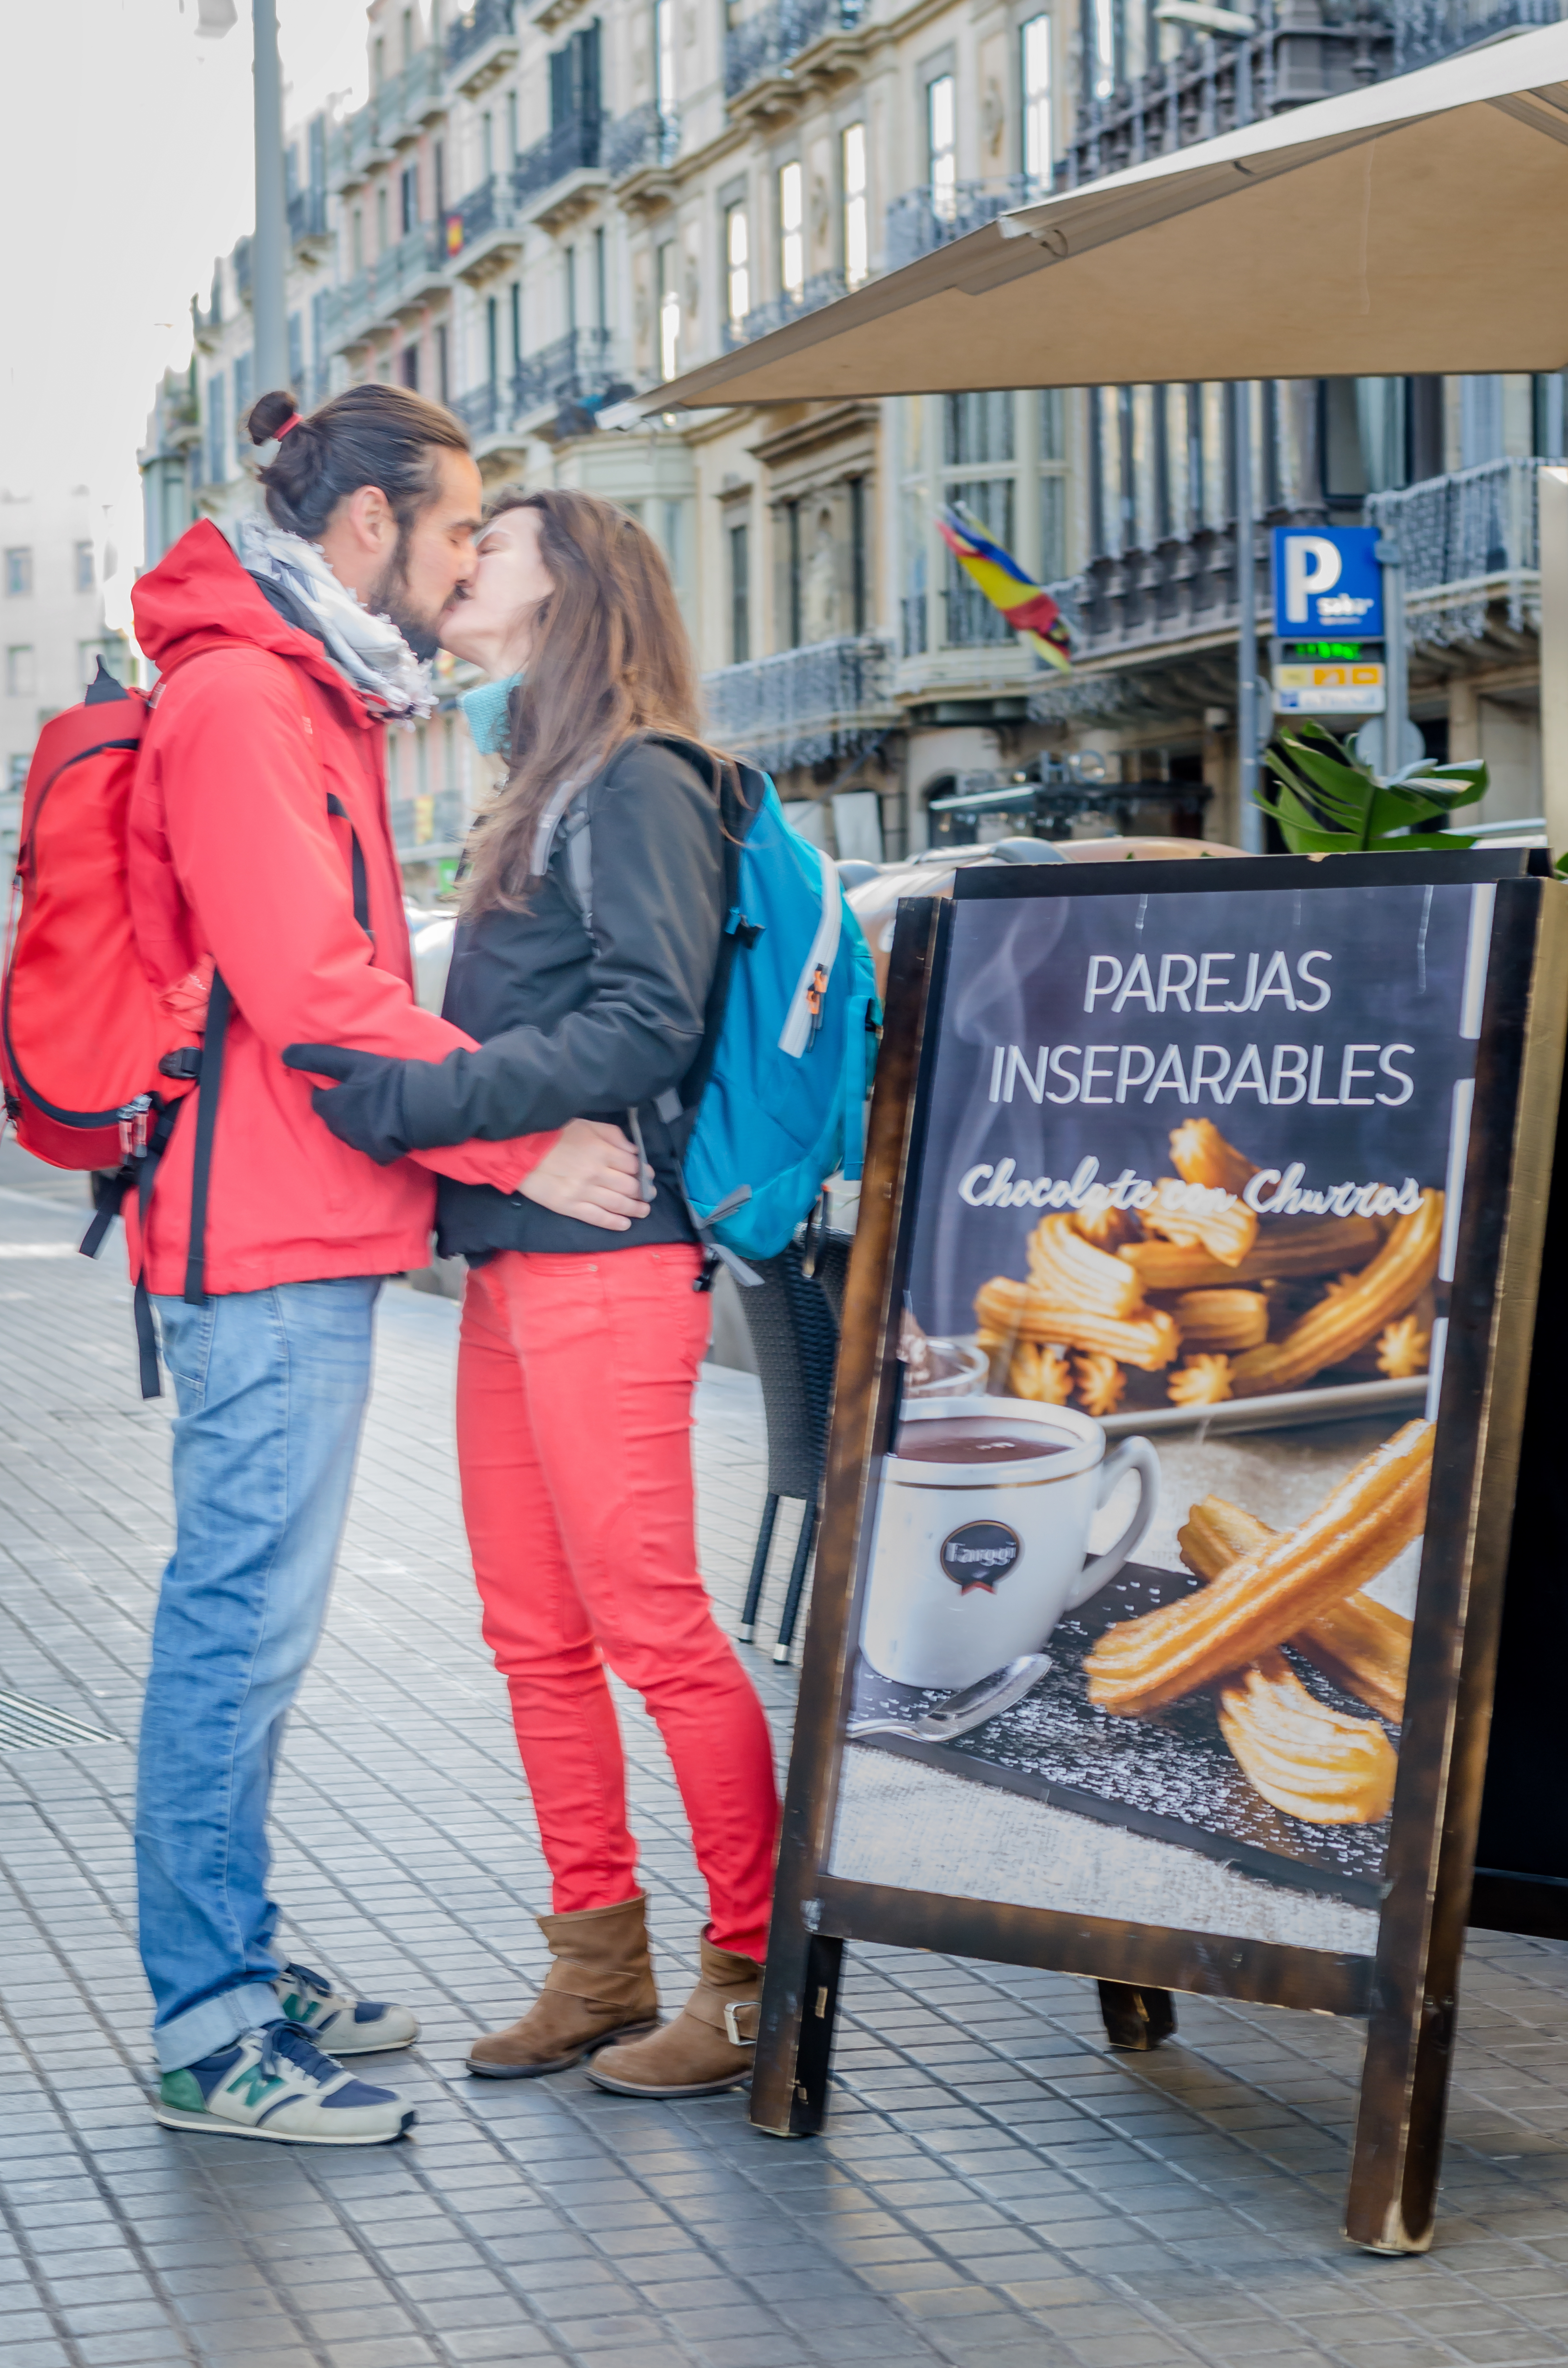
outdoor, creative, road, street, camera, photography, city, portrait, spring, lens, crop, color, nikon, shopping, flickr, candid, spain, 50mm, catalonia, commons, prime, faces, snap, d7000, moment, unposed, decisive, souls, luis, streettog, tog, collecting, salou, alvarez, marra, going